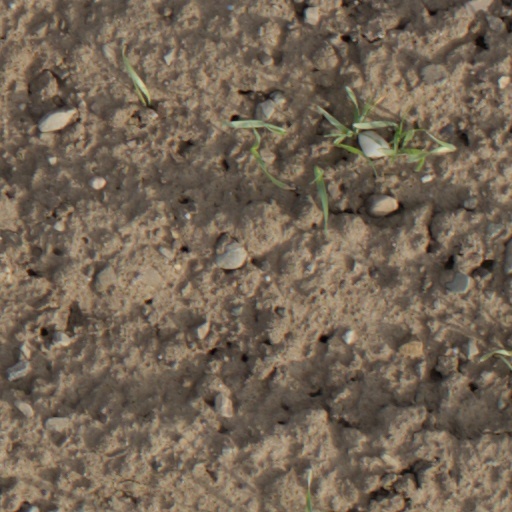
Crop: wheat